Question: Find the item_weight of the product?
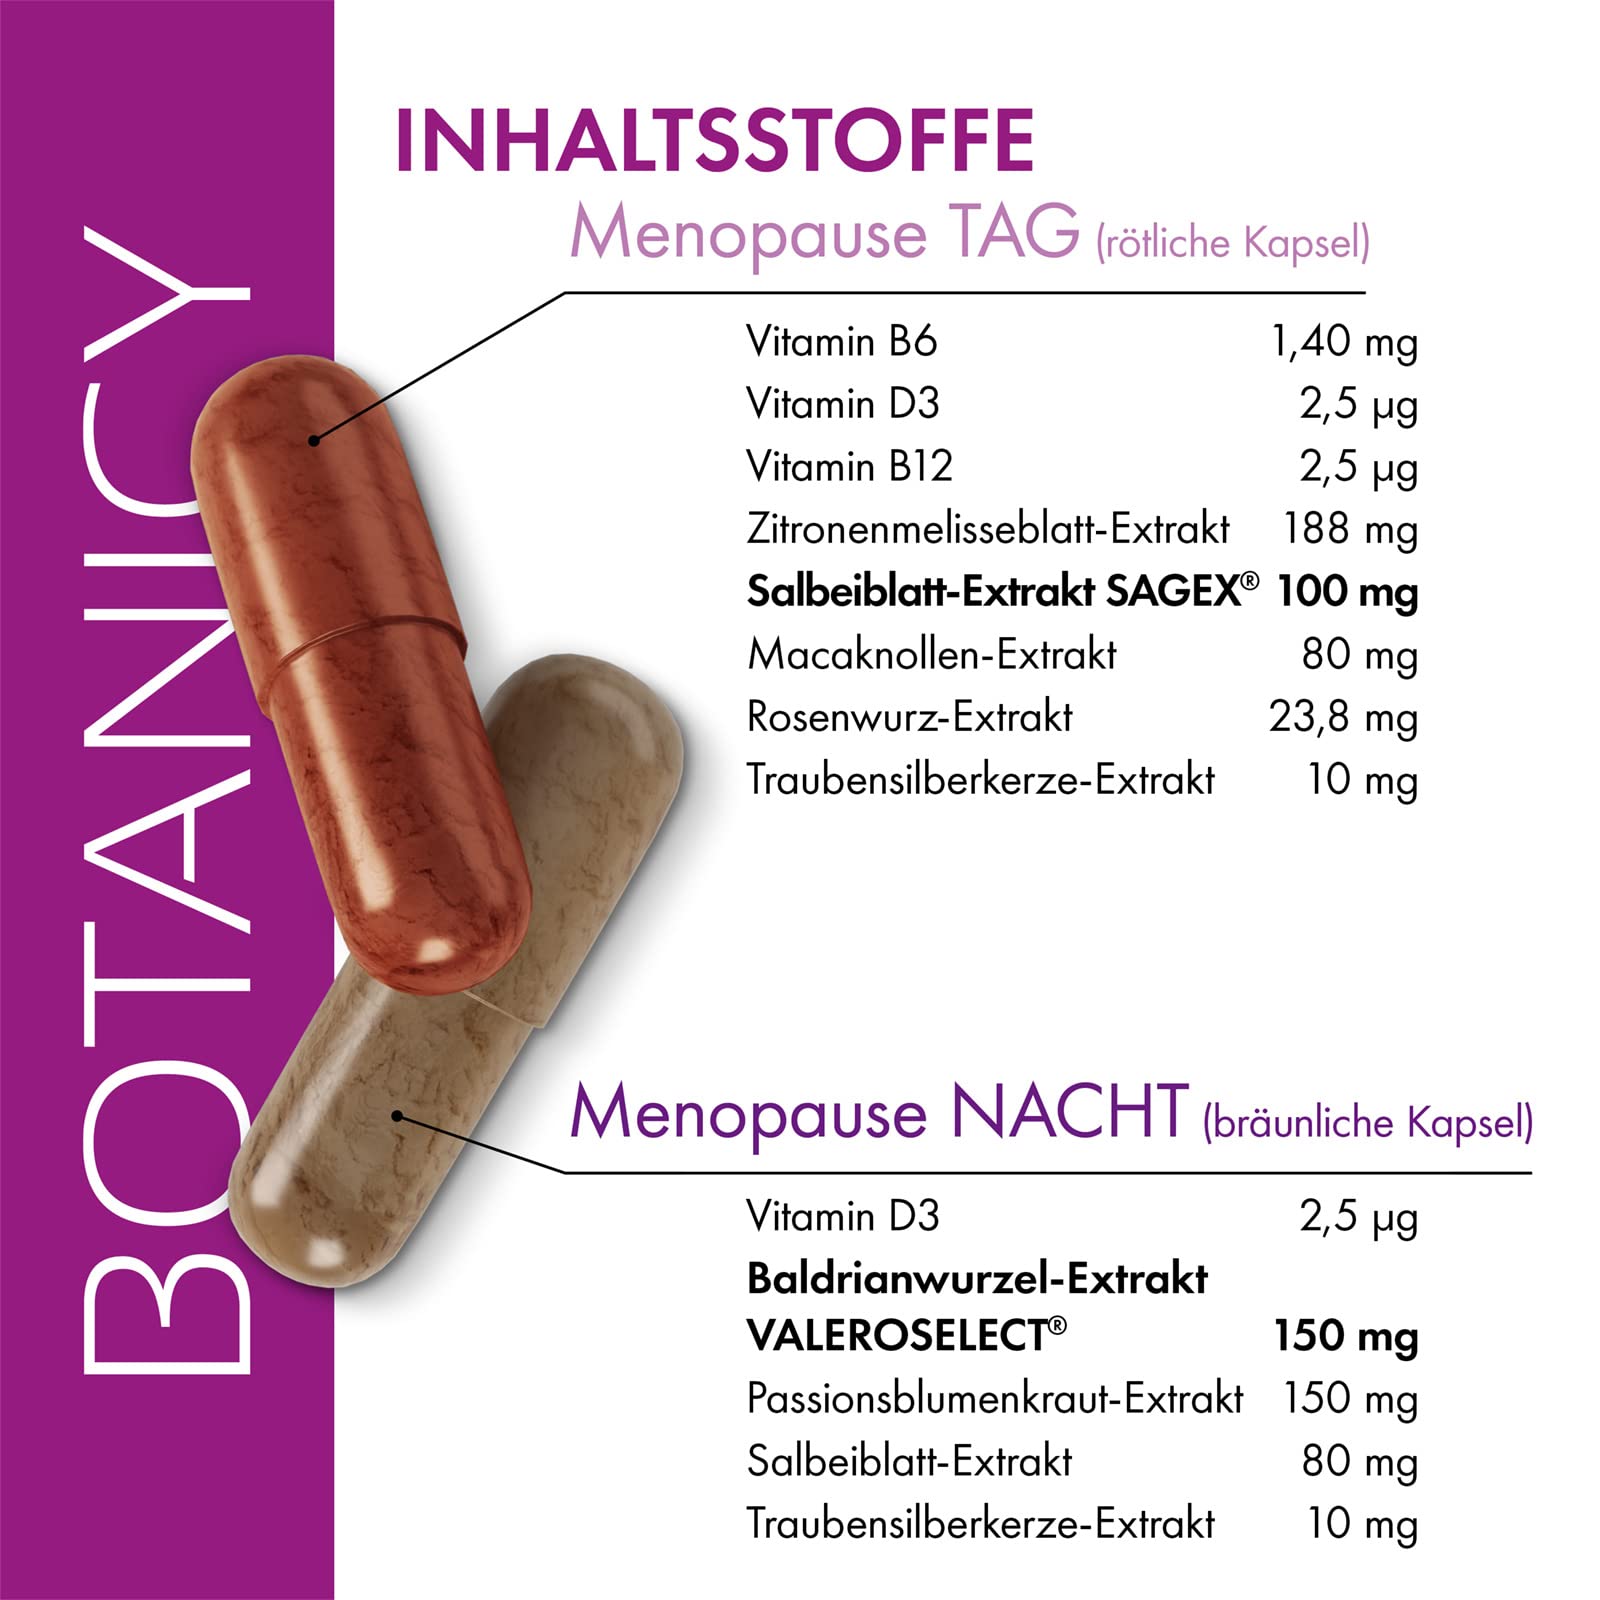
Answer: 10.0 milligram